Those Who Make Revolution Halfway Only Dig Their Own Graves

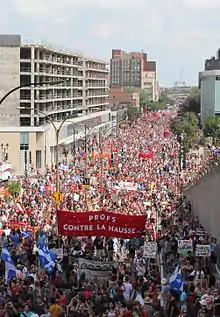
The 2012 Quebec student protests in Montreal inspired the film.

The film was conceived by co-directors Mathieu Denis and Simon Lavoie, inspired by the 2012 Quebec student protests. The directors claimed they spoke with students during the protests while showing their film "Laurentia (Laurentie)". Denis and Lavoie said they often wondered what happened to these students in later years. Denis stated his conviction that the protests were important but unsuccessful, noting the Quebec Liberal Party, which governed in 2012, was back in government after the 2014 Quebec general election.